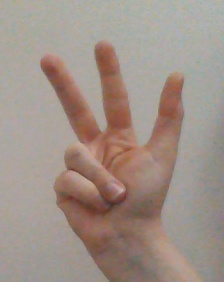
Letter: al